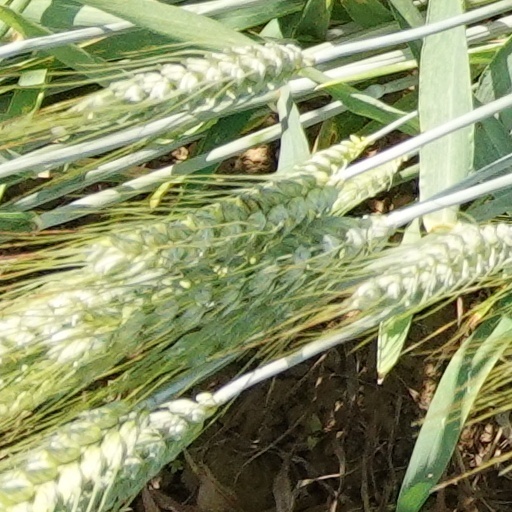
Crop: wheat